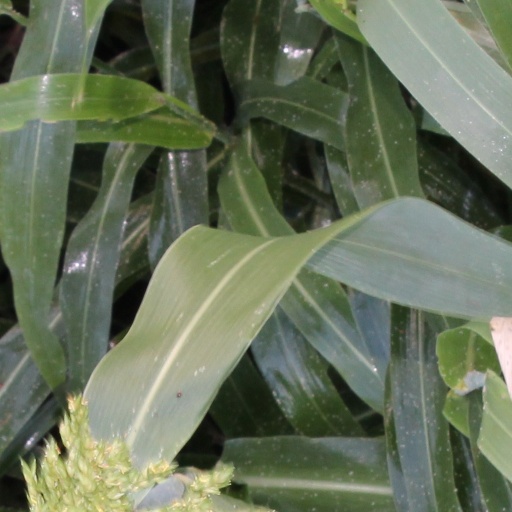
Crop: sorghum